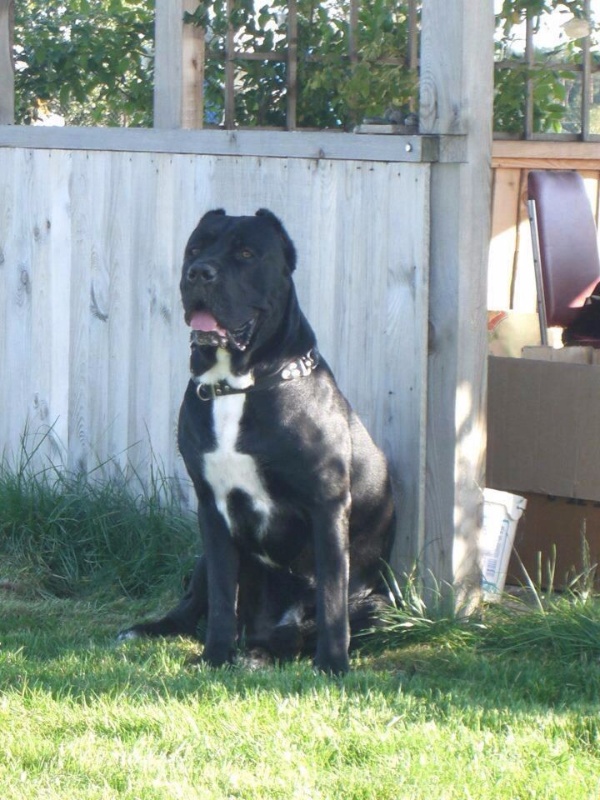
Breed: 253-n000105-Cane_Carso